Garnock Valley

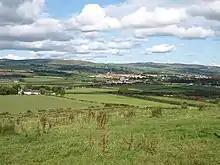
Garnock Valley

Garnock Valley is an area in the northern part of North Ayrshire, Scotland, adjoining Renfrewshire.